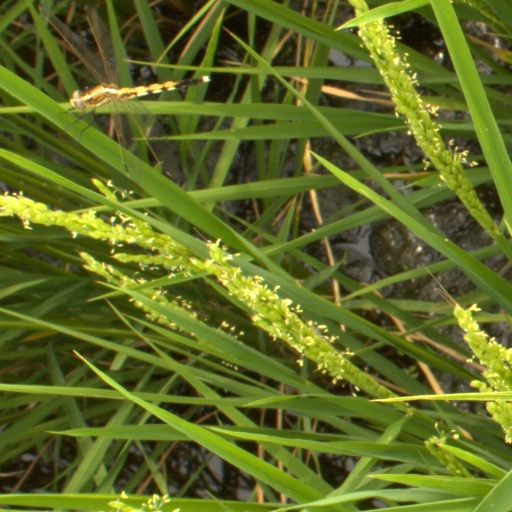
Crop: rice